Gardner Cowles Jr.

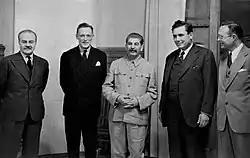
Molotov, Barnes, Stalin, Willkie and Cowles on the right

In the fall of 1942 Cowles and Barnes accompanied Willkie, who was serving as special representative of President Roosevelt, in his international tour (North Africa - Beirut - Jerusalem - Soviet Union - Siberia - China). They visited Stalin in Moscow on September 23, 1942